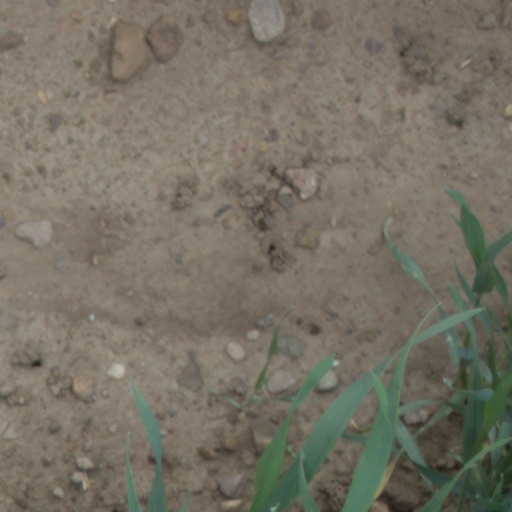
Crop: wheat